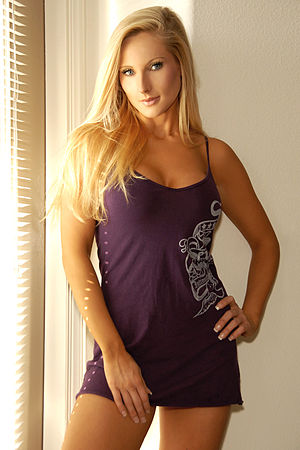
Chemise
En chemise er en tynd næsten gennemsigtig underkjole, oprindeligt lavet for at beskytte korsettet imod snavs, da det ikke var så nemt at rense korsettet fordi jernstiverne ikke tålte vand, dels så går korsettet ud af form, og krymper efter vask, det er derfor bedst ikke at vaske det ret meget.